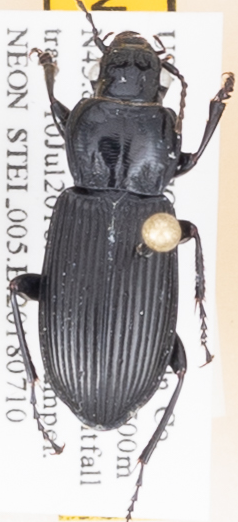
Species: Pterostichus melanarius melanarius
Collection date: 2018-07-10
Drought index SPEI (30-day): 0.71
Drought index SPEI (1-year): -0.24
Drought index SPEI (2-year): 1.642